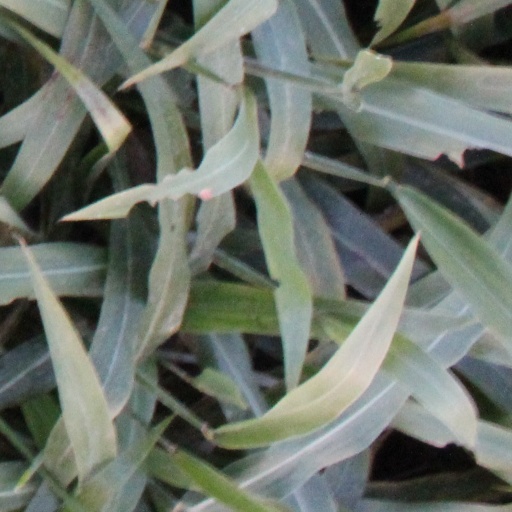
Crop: sorghum